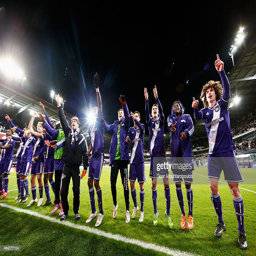
the players celebrate victory after the round of match held .